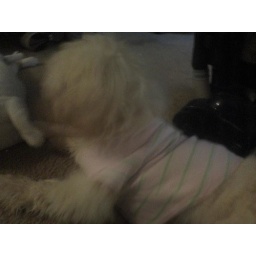
Lucky boy in his pink polo